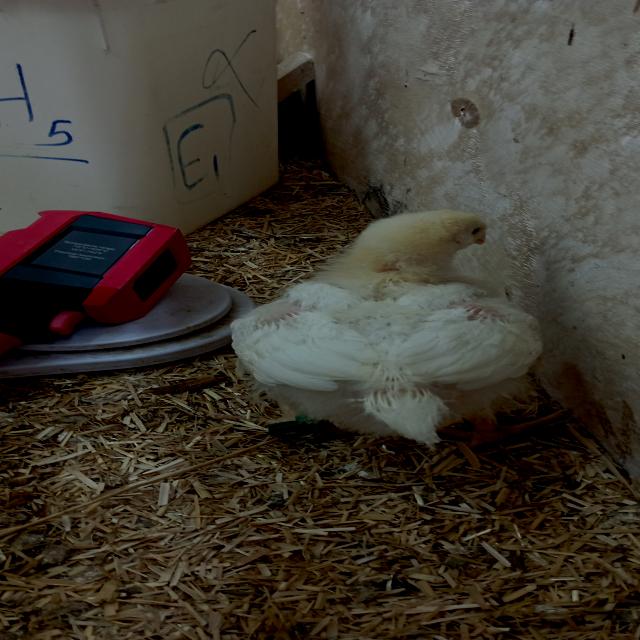
Weight: 638 g